Frechas

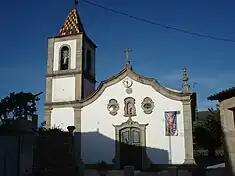
The parochial Church of São Miguel

Located along the left bank of the River Tua, Frechas is 10 kilometres south-southeast of the district capital of Mirandela. The parish, apart from its seat in Frechas, includes two other settlements: Cachão (sometimes referred to as "Vila Nordeste") and Vale da Sancha.